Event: Nepal Earthquake
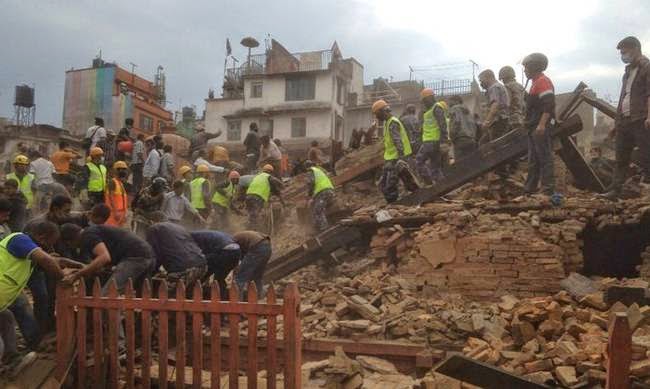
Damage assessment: damage